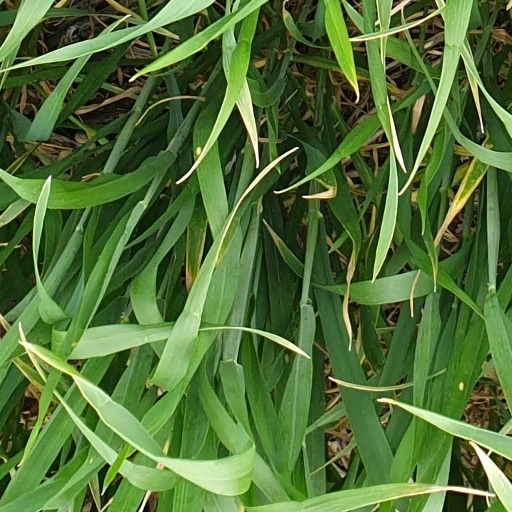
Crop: wheat